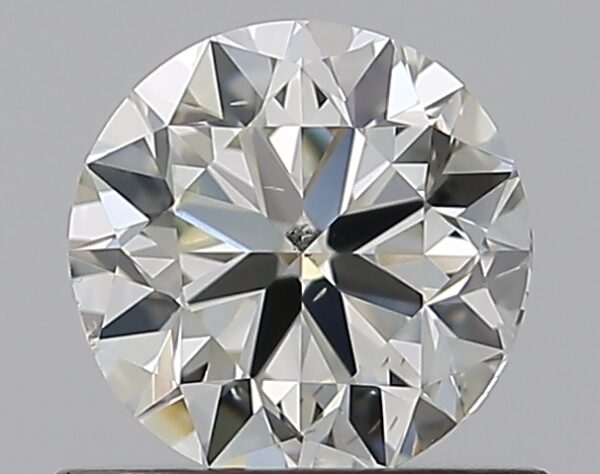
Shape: round
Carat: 0.7
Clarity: SI1
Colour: K
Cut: VG
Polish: EX
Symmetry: GD
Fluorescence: N
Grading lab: GIA
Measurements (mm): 5.51 x 5.58 x 3.52